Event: Hurricane Matthew
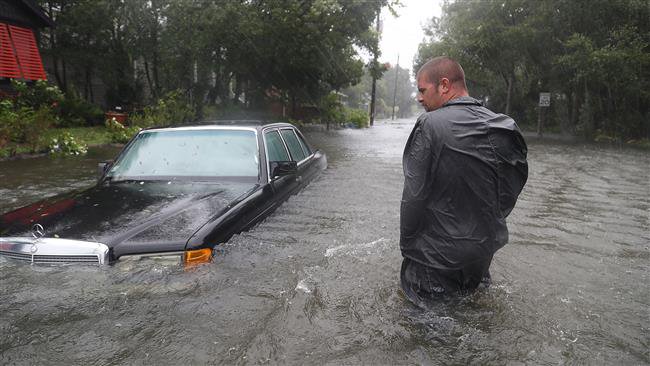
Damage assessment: damage